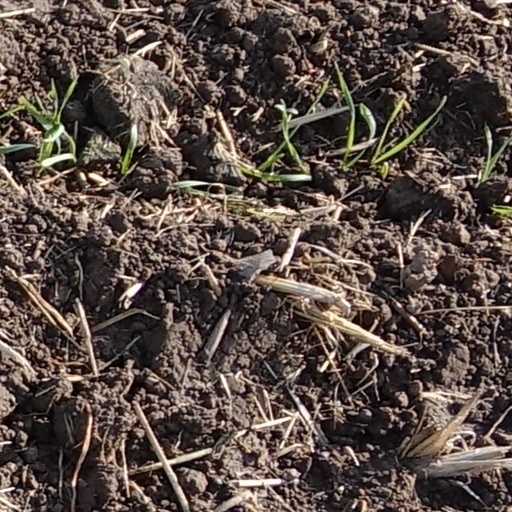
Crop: wheat